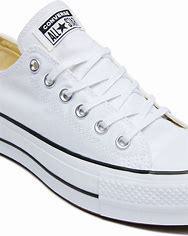
Brand: Converse
Model: Chuck Taylor All Star Platform